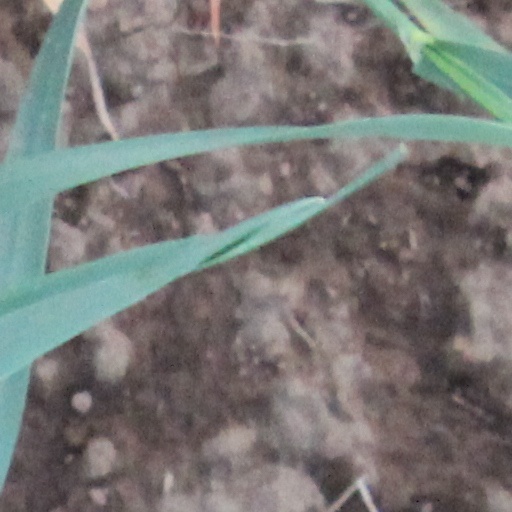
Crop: wheat